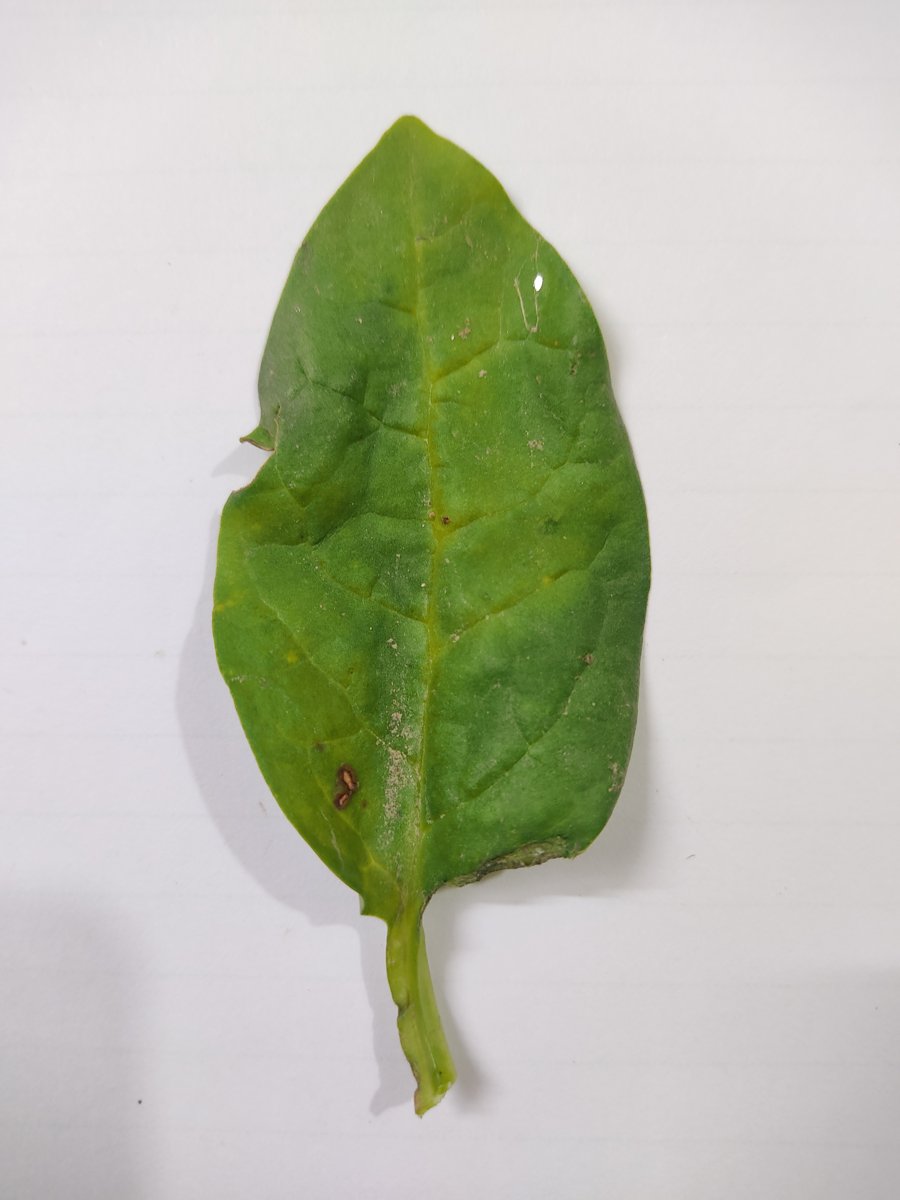
Label: Pest-Damage